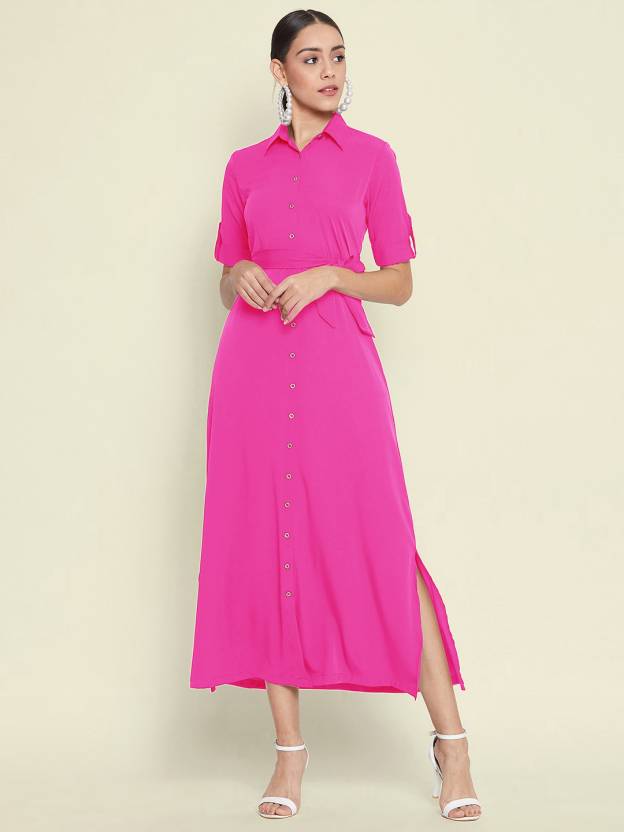
Product: Women Maxi Pink Dress
Price: ₹499
Colors: Pink
Pattern: Solid
Description: Button down Maxi Shirt Dress/Gown with Roll Up Sleeves. The buttons can be opened and be worn as a kurta with pants/leggings. The comfortable hip silhouette is perfect for the Indian body type. Relaxed fit dress with slits on both sides. Belt around the waist which can be adjusted as per your convenience. Made from smooth, wrinkle resistant crepe fabric. Its quick drying fabric helps avoid sweat patches.
Other details: Button Down Maxi Shirt Dress